Dale Earnhardt Jr.

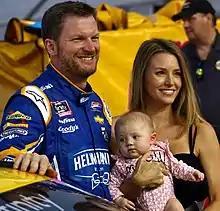
Earnhardt with his family in late 2018

Earnhardt Jr. kicked off 2015 with a ninth-place finish in the Sprint Unlimited. On February 19, he won the first Budweiser Duel in what was his fourth triumph in the Budweiser Duels. In the Daytona 500, he led for over 30 laps but on one of the last restarts, he made a move that mired him in the middle without help, and fell back to 16th with 15 laps to go, but managed to make his way back to 3rd-place by the last lap. This was his fifth Top 3 finish in the Daytona 500 in six years, after his runner-up finishes in 2010, 2012, and 2013, and his win in 2014.